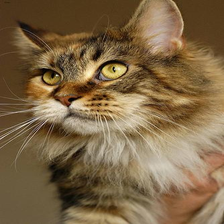
Species: cat
Breed: Maine Coon